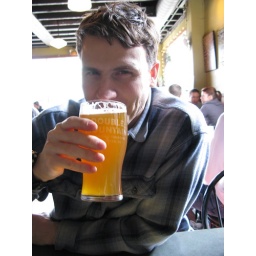
Double mountain brewery in Hood River.Yummy pizza and IPAs.